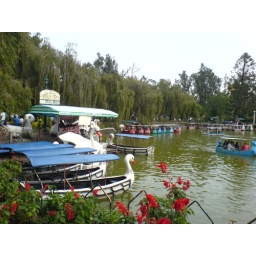
swan boats in burnham